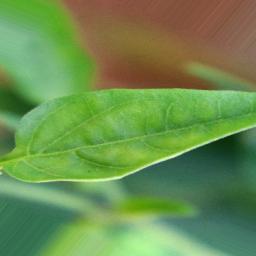
Label: healthy